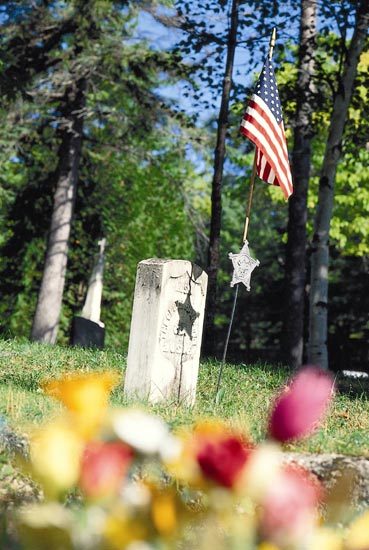
Label: not_food